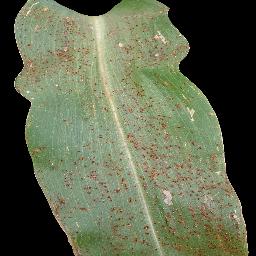
Label: Corn_(Maize)___Common_Rust